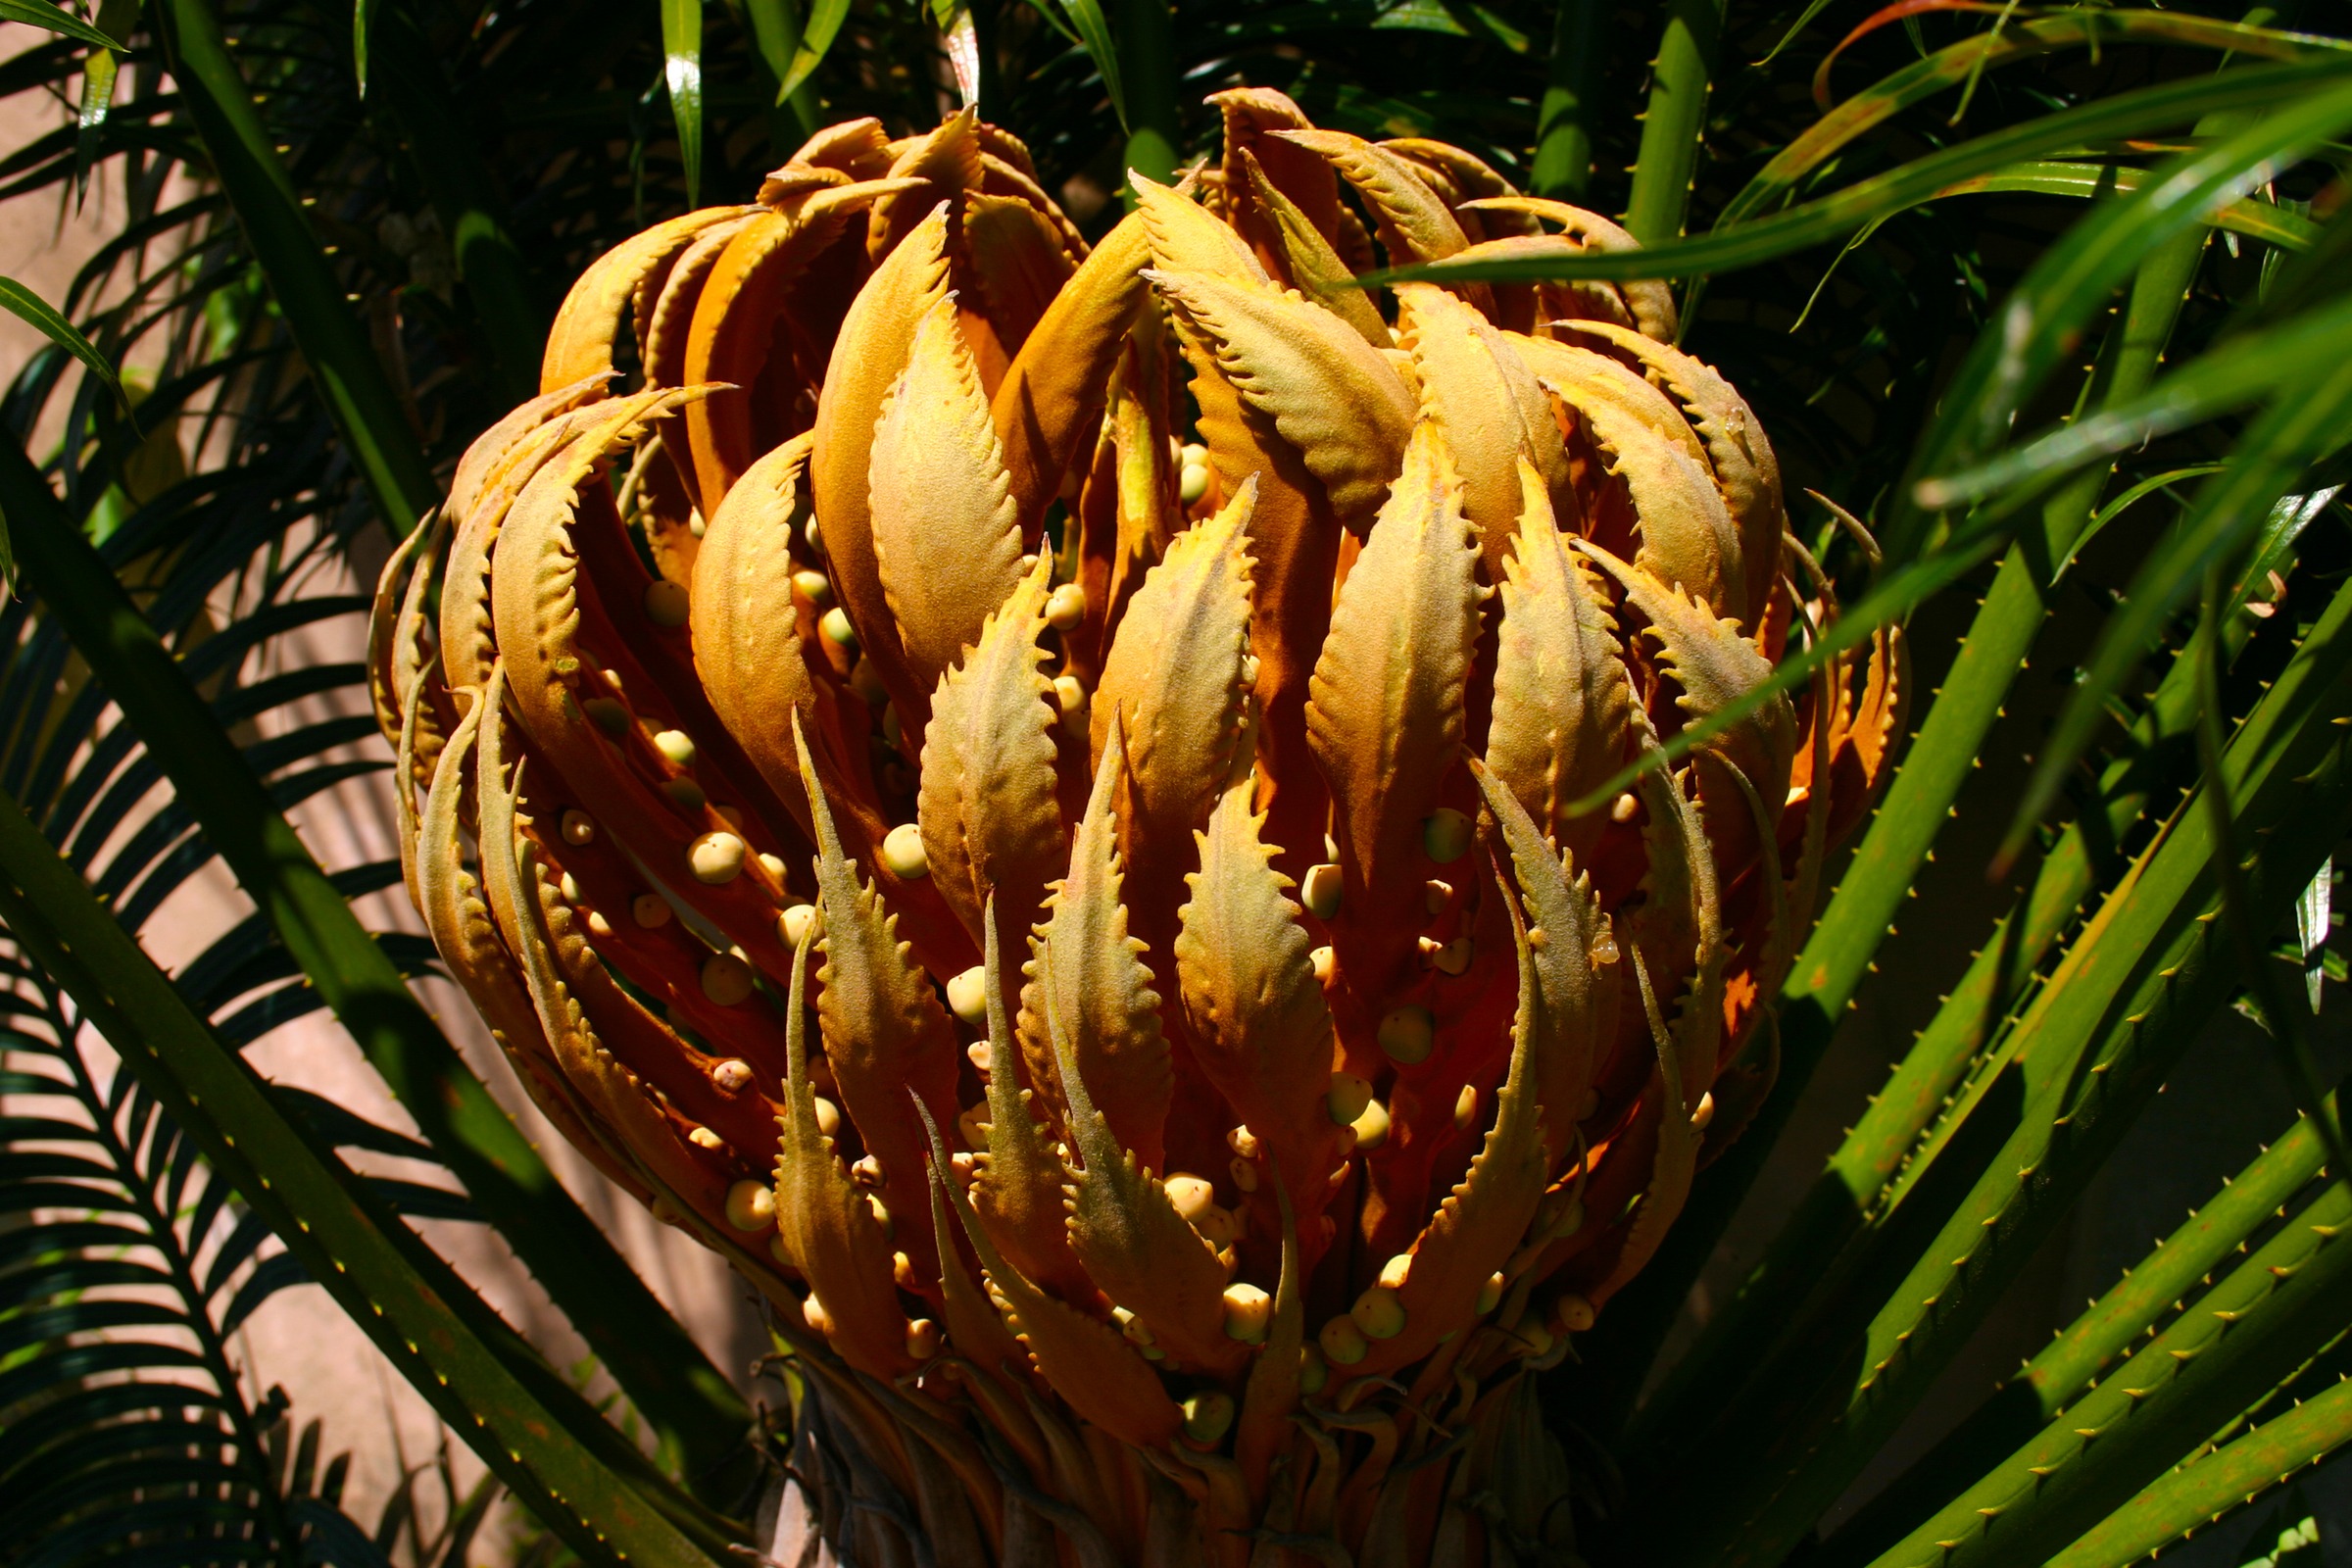
tree, nature, branch, blossom, plant, leaf, flower, orange, botany, succulent, flora, close up, large, exotic, macro photography, flowering plant, grass family, woody plant, land plant, arecales, palm family, protea family